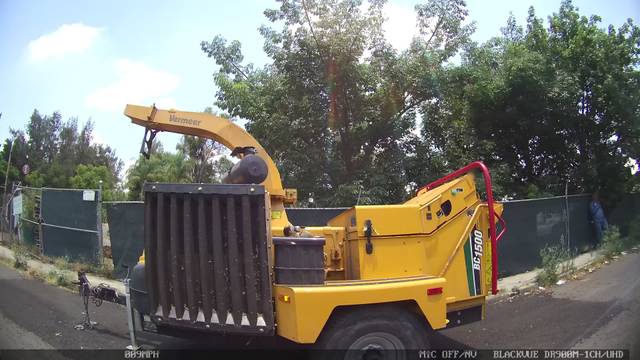
Region: Mexico
Coordinates: 20.727, -103.406